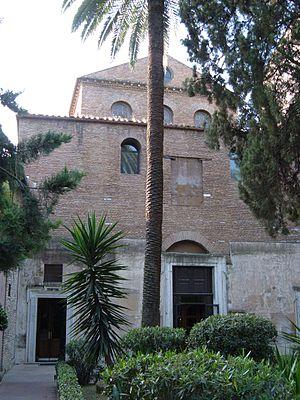
Cet article recense les basiliques de Rome, Italie.
La basilique Sant'Agnese fuori le Mura est une église romaine située dans le quartier Trieste. Construite à partir du VIIᵉ siècle et profondément remaniée au cours des siècles, elle est dédiée à Agnès de Rome. Elle obtient le titre de basilique mineure.